Question: Please indicate a possible affordance area of the bicycle that can be used for sitting on
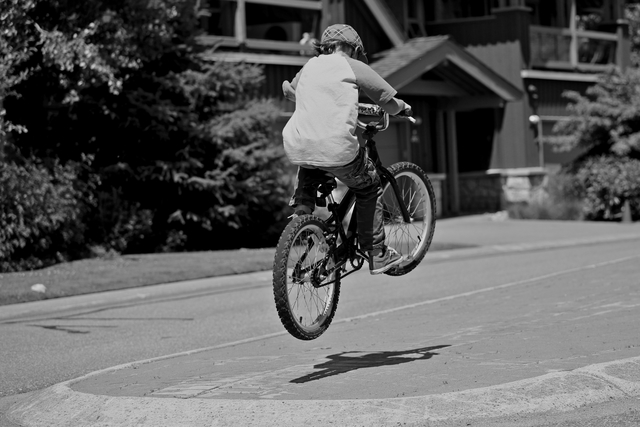
Answer: [298.5, 163, 337.5, 179]